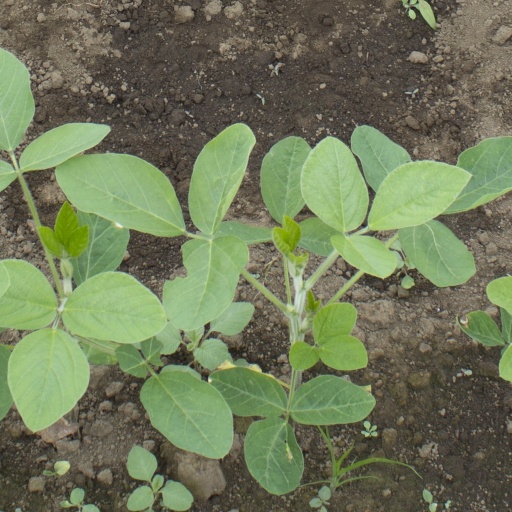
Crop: soybean